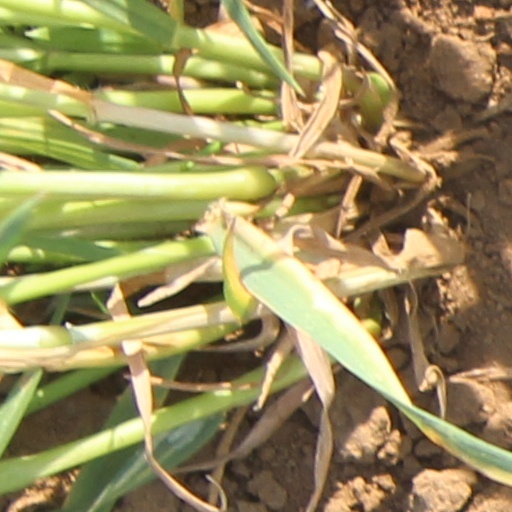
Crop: wheat